History of Tibet

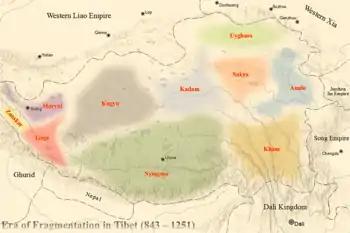
Map showing major religious regimes during the Era of Fragmentation in Tibet

The Yarlung kings gradually extended their control, and by the early 6th century most of the Tibetan tribes were under its control, when Namri Songtsen (570?–618?/629), the 32nd King of Tibet of the Yarlung dynasty, gained control of all the area around what is now Lhasa by 630, and conquered Zhangzhung. With this extent of power the Yarlung kingdom turned into the Tibetan Empire.